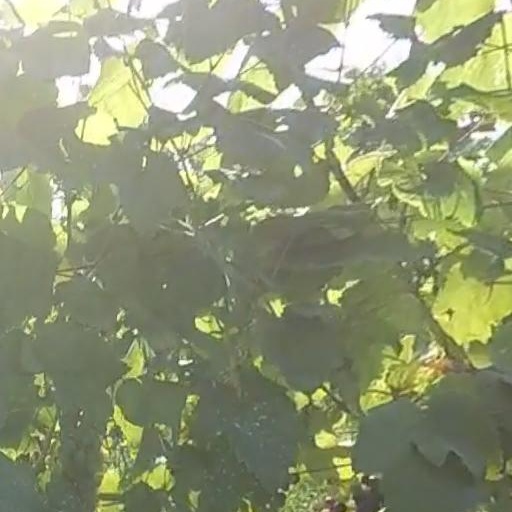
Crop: grape